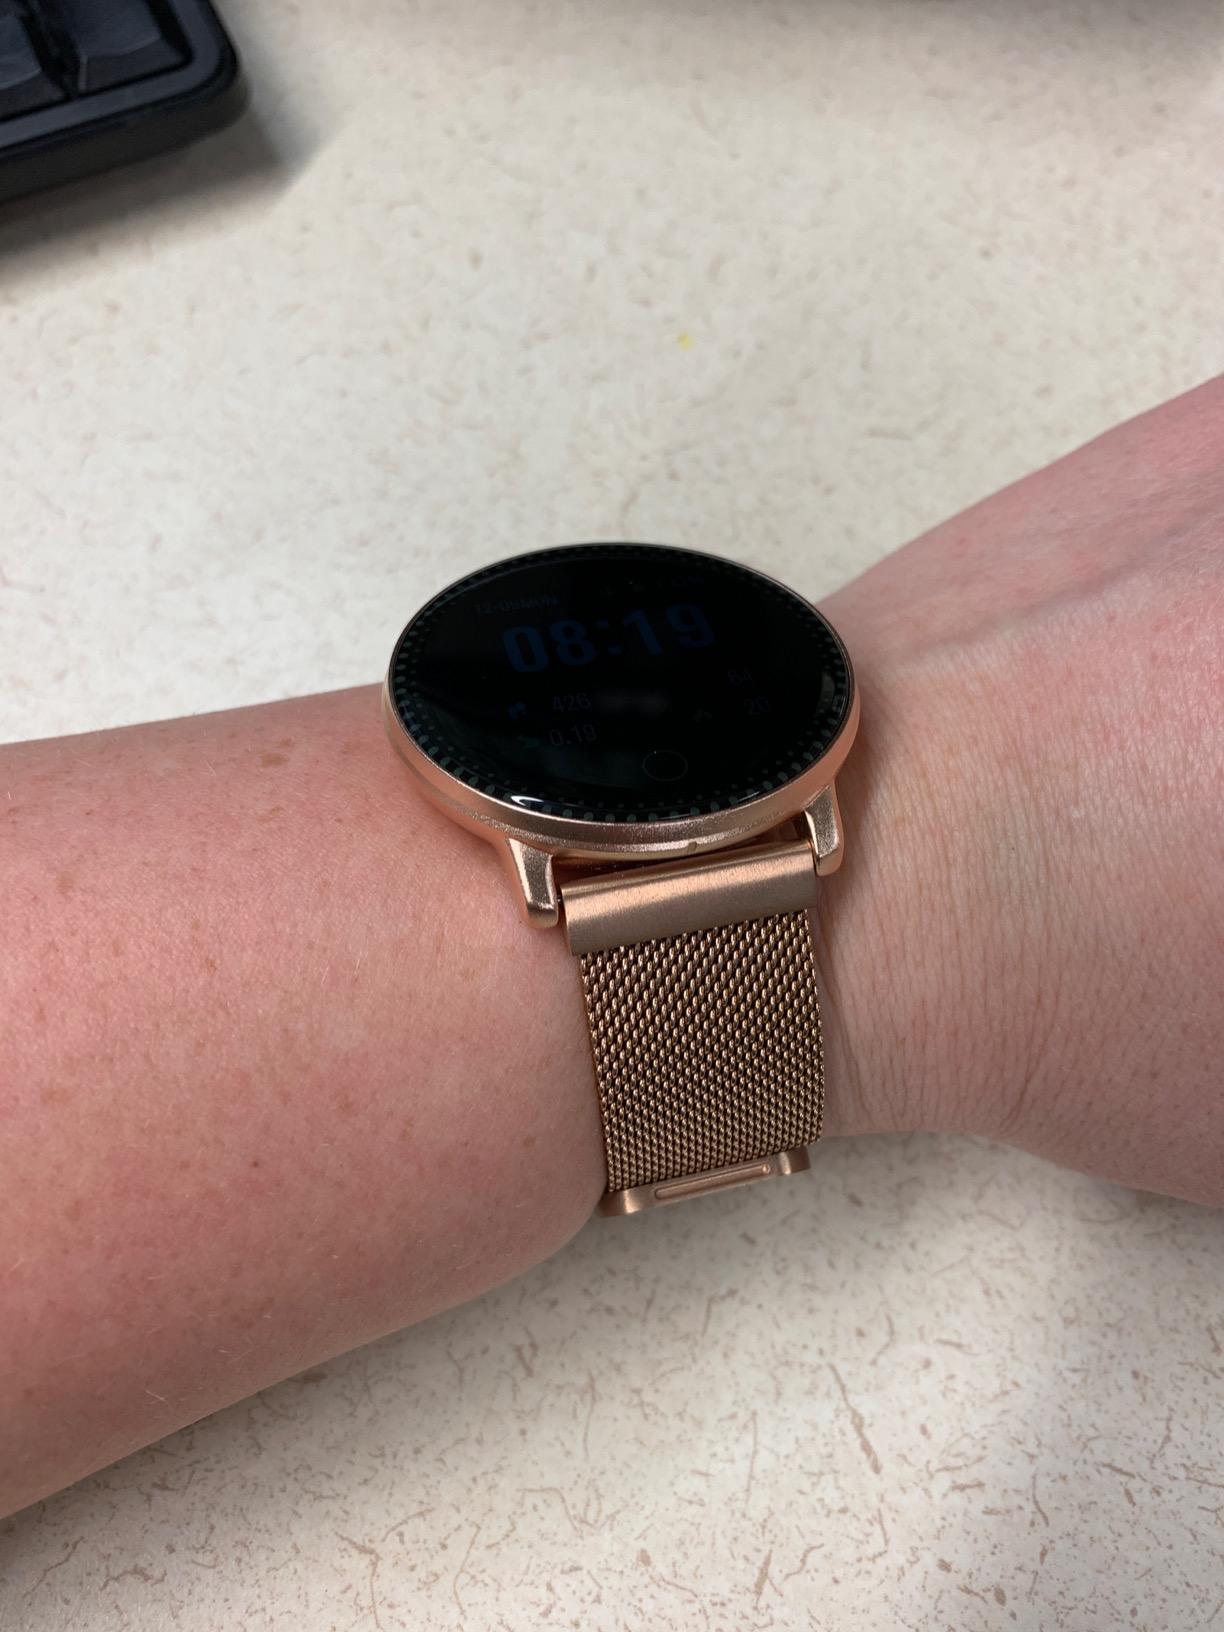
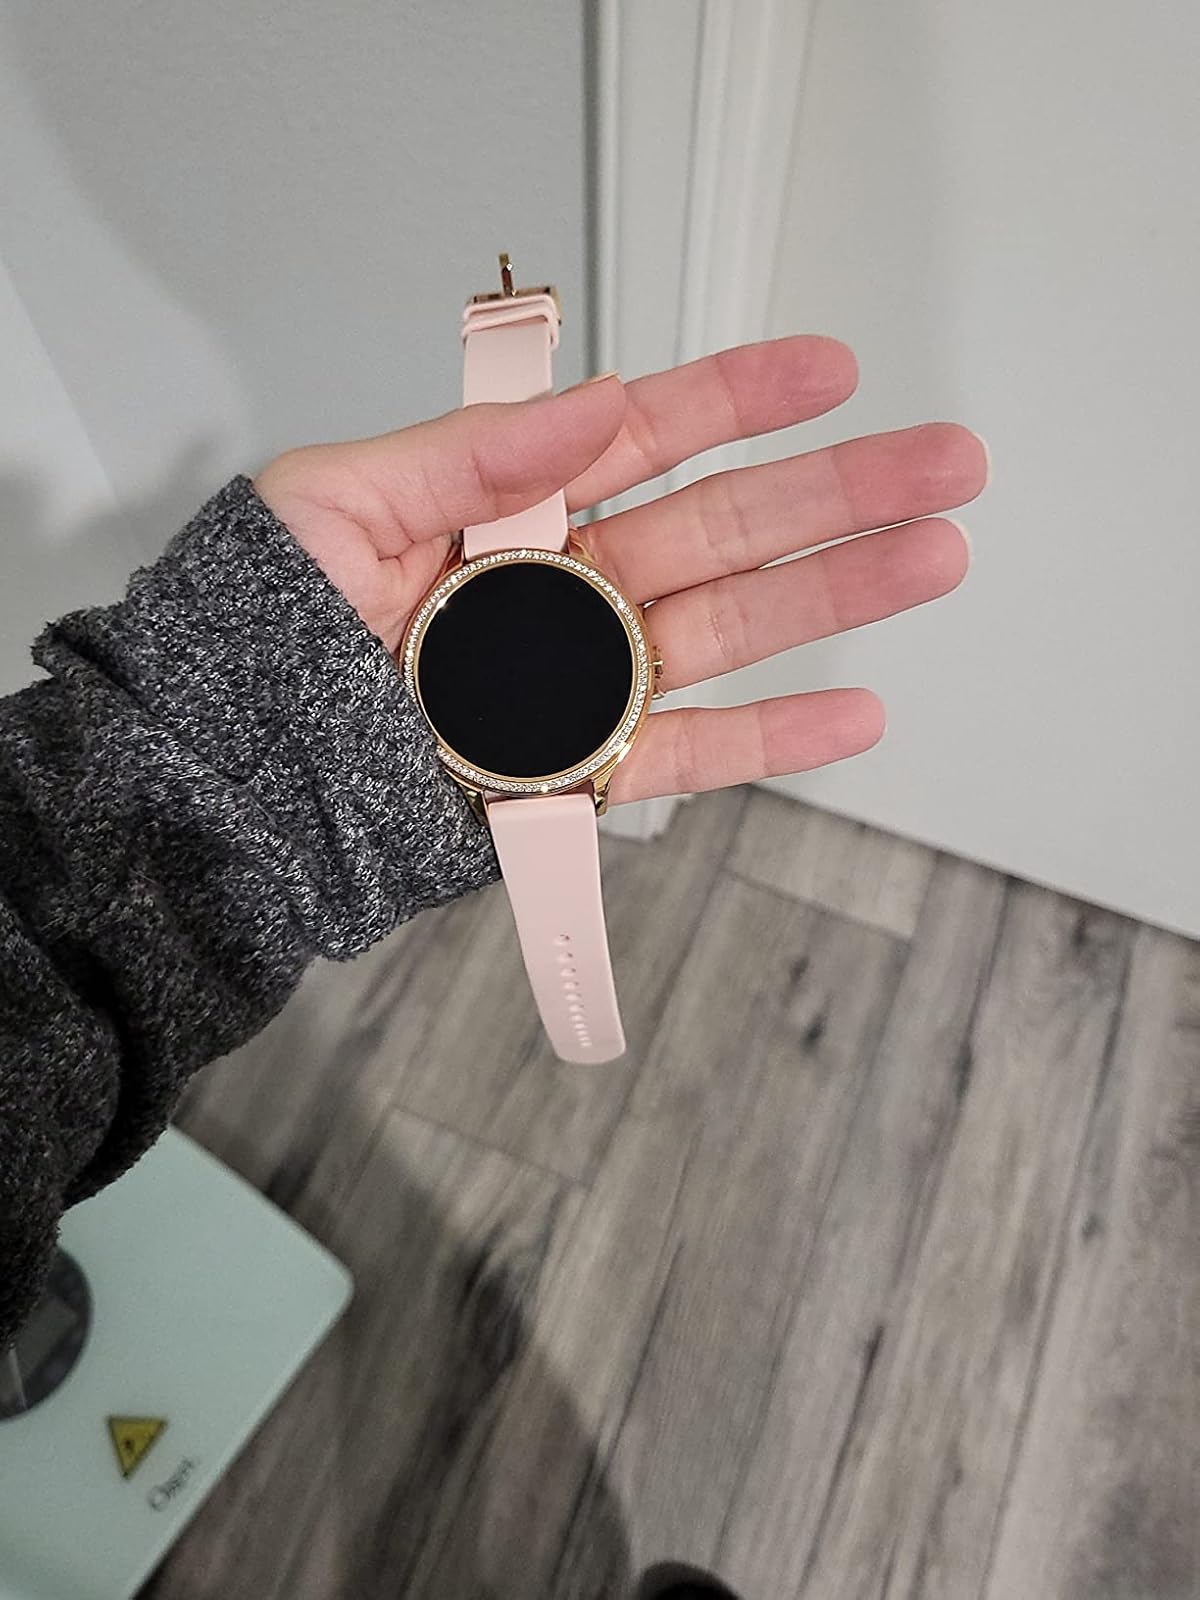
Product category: smartwatch
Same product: no